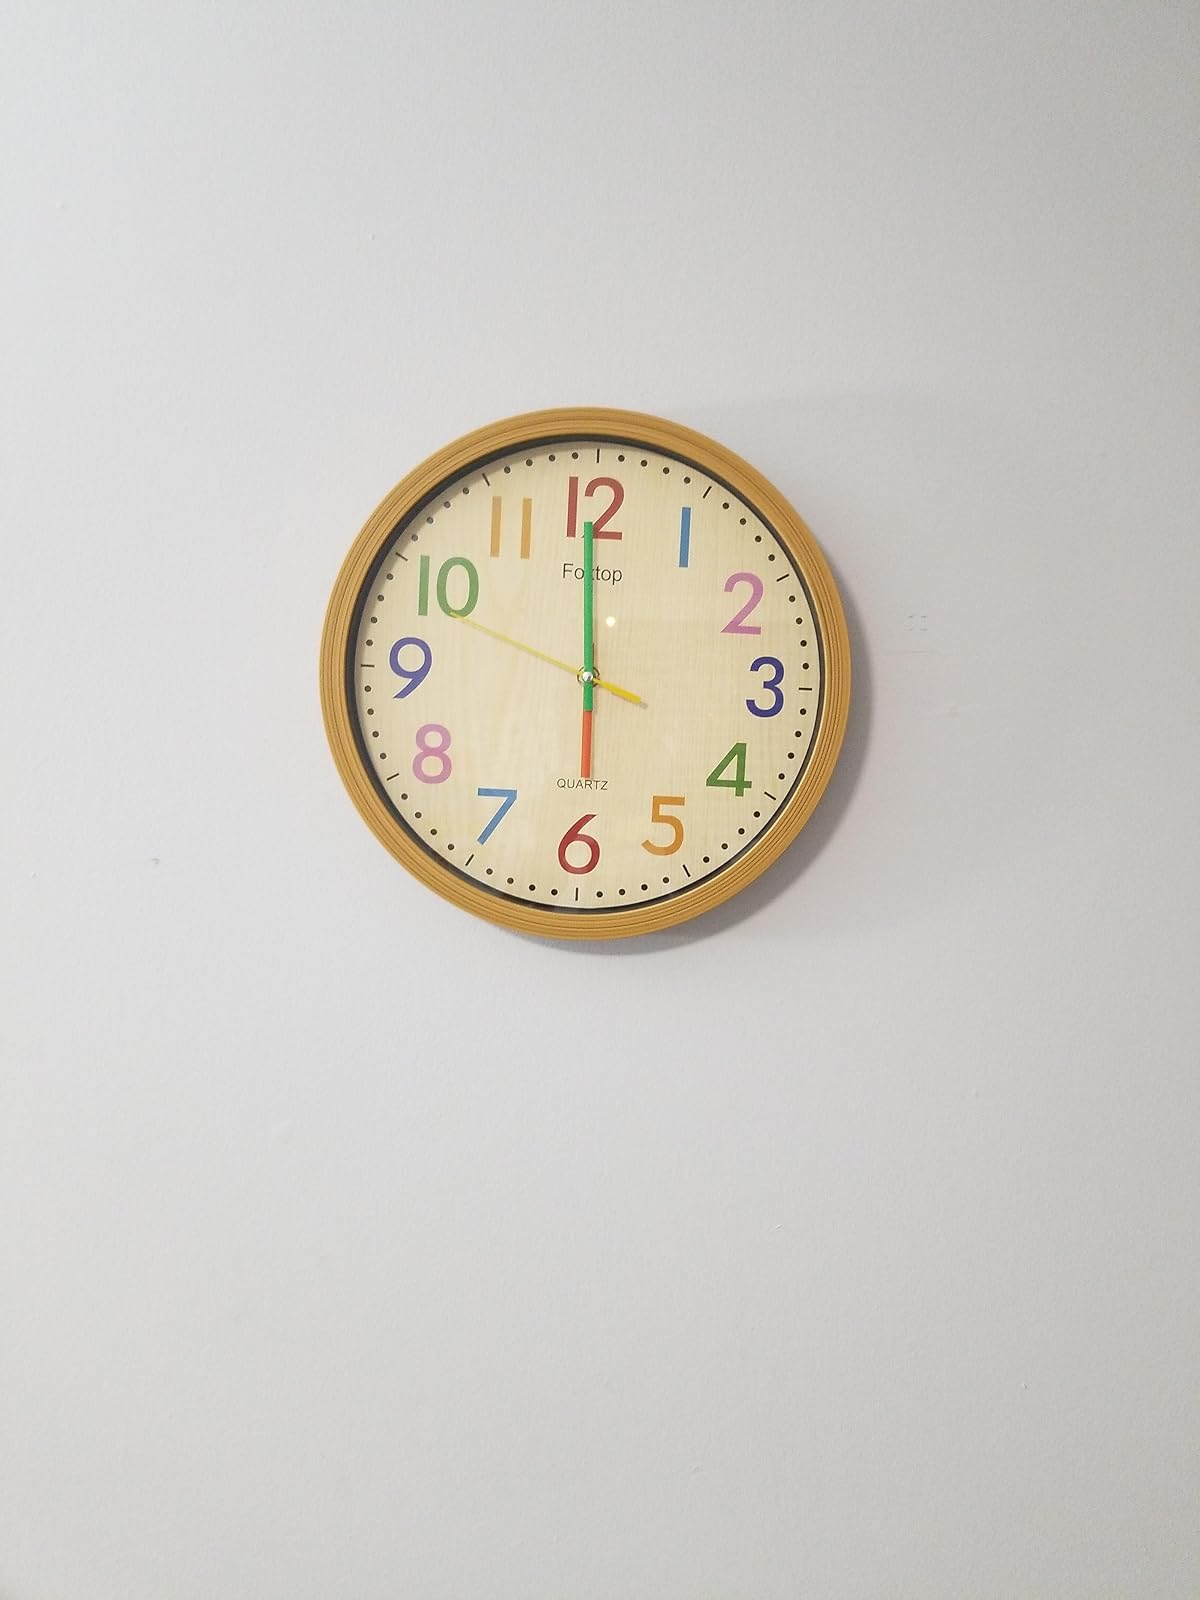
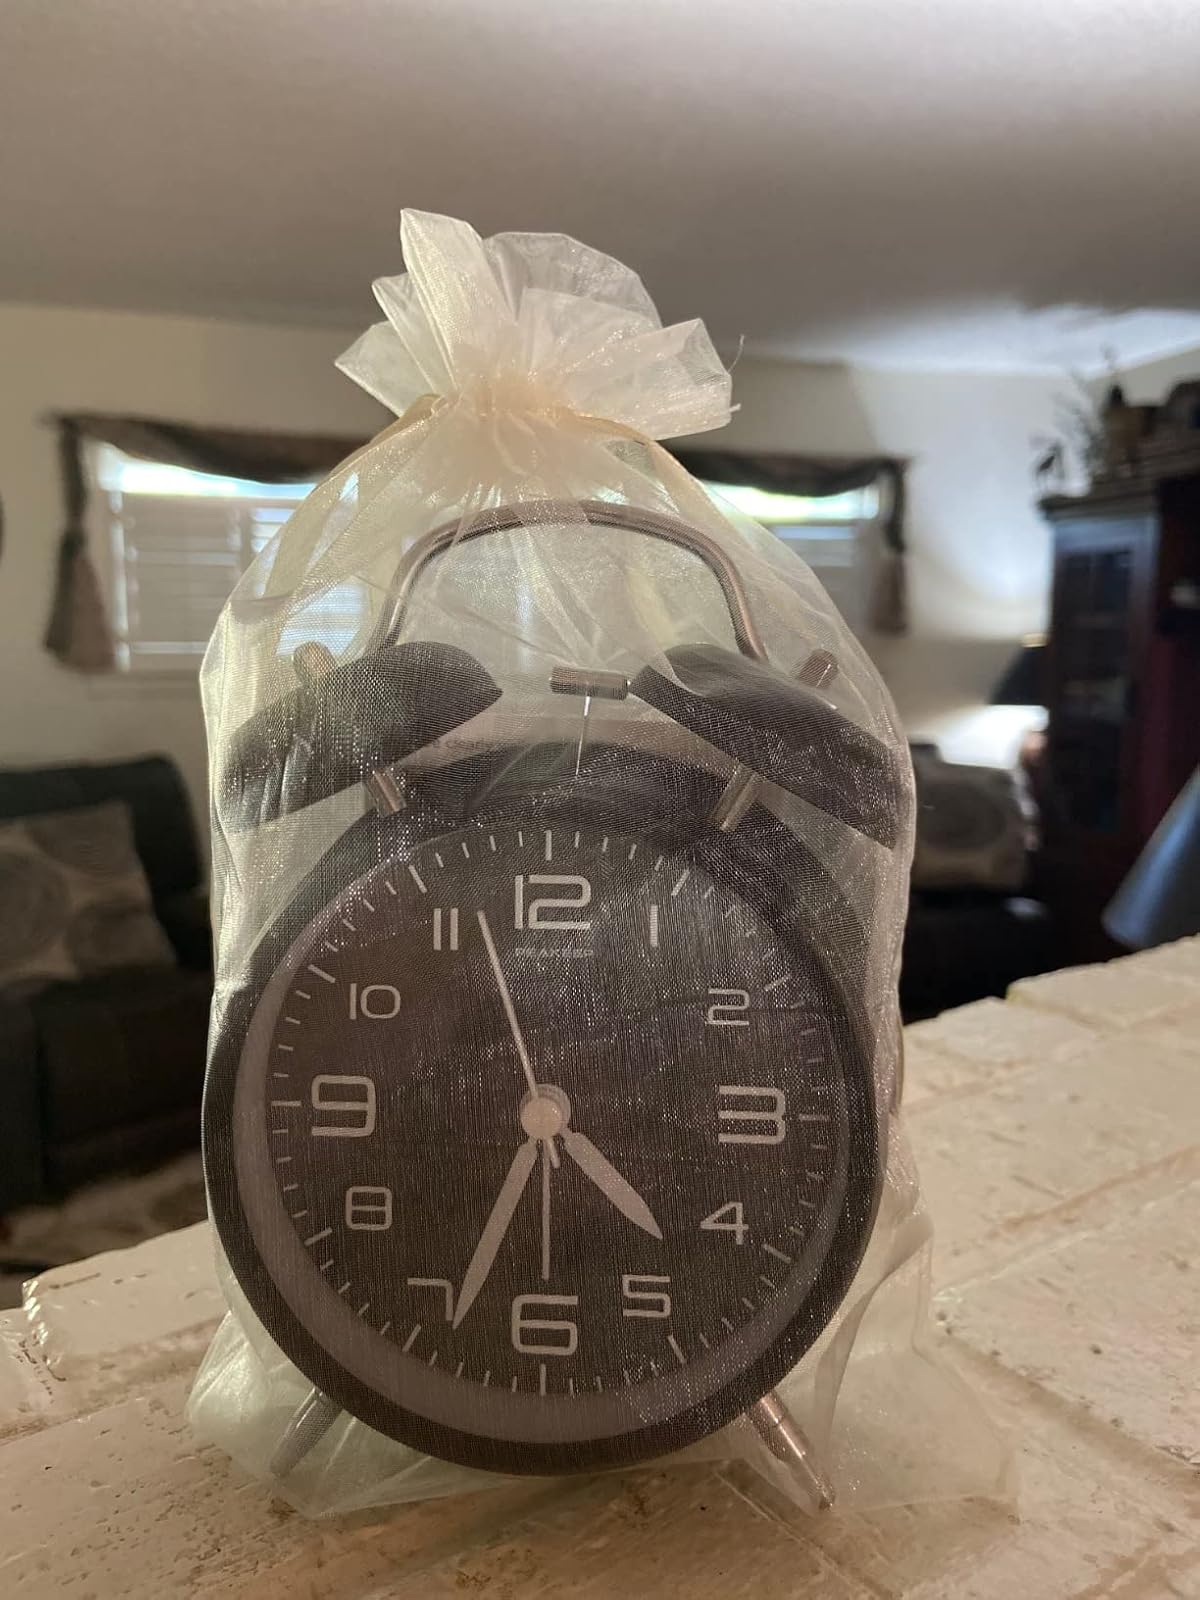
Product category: clock
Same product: no